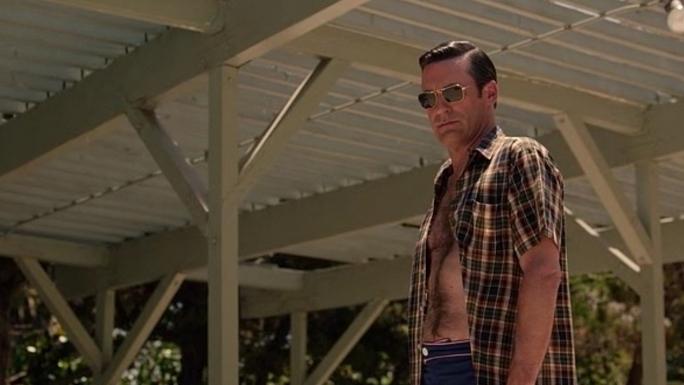
Gender: men